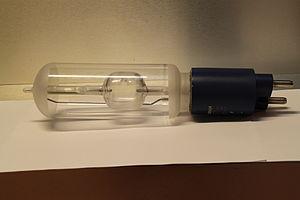
Lampe OSRAM HMI 18 kW SE GX51/2 (lampe aux halogénures métalliques), single-ended.
Une lampe aux halogénures métalliques est une lampe à décharge à haute pression, de la famille des lampes à arc, dont la température de couleur est très proche de la lumière du jour.